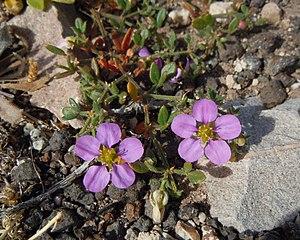
Fagonia cretica à Lanzarote
Fagonia cretica est une espèce de plantes de la famille des Zygophyllaceae, originaire du sud du bassin méditerranéen.